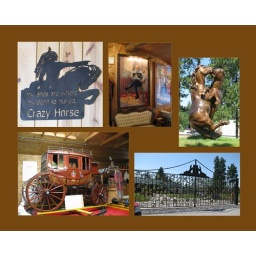
This is a page in a hard cover book I made to document Ran's motorcycle trip to Sturgis, SD.